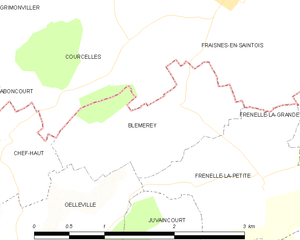
Carte des communes françaises Blémerey